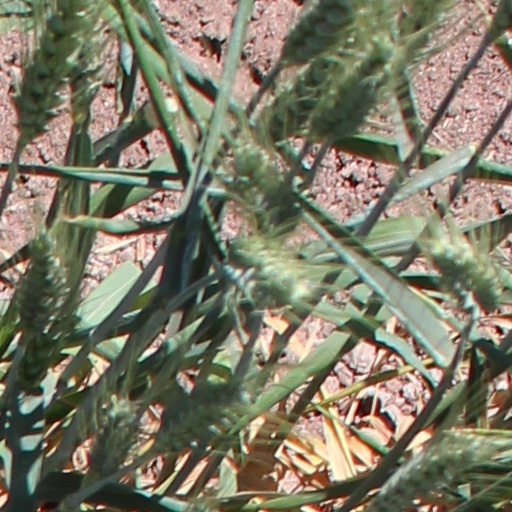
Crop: wheat